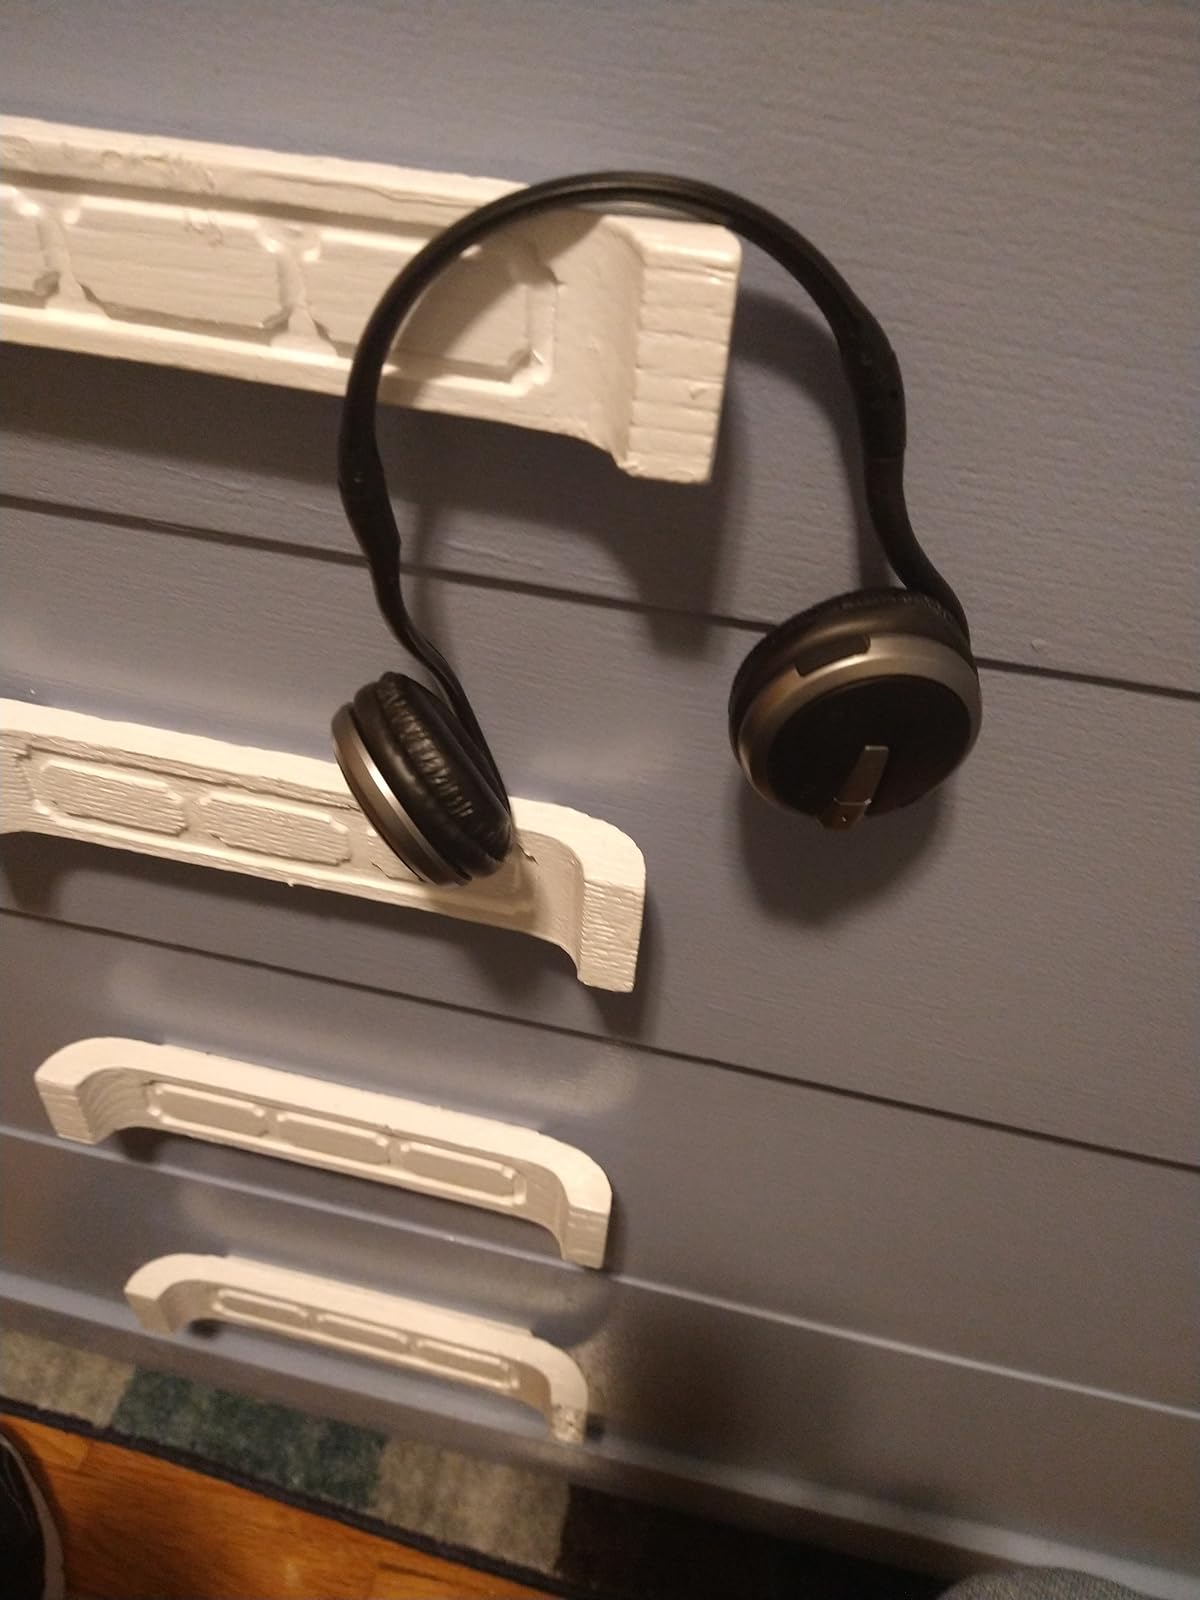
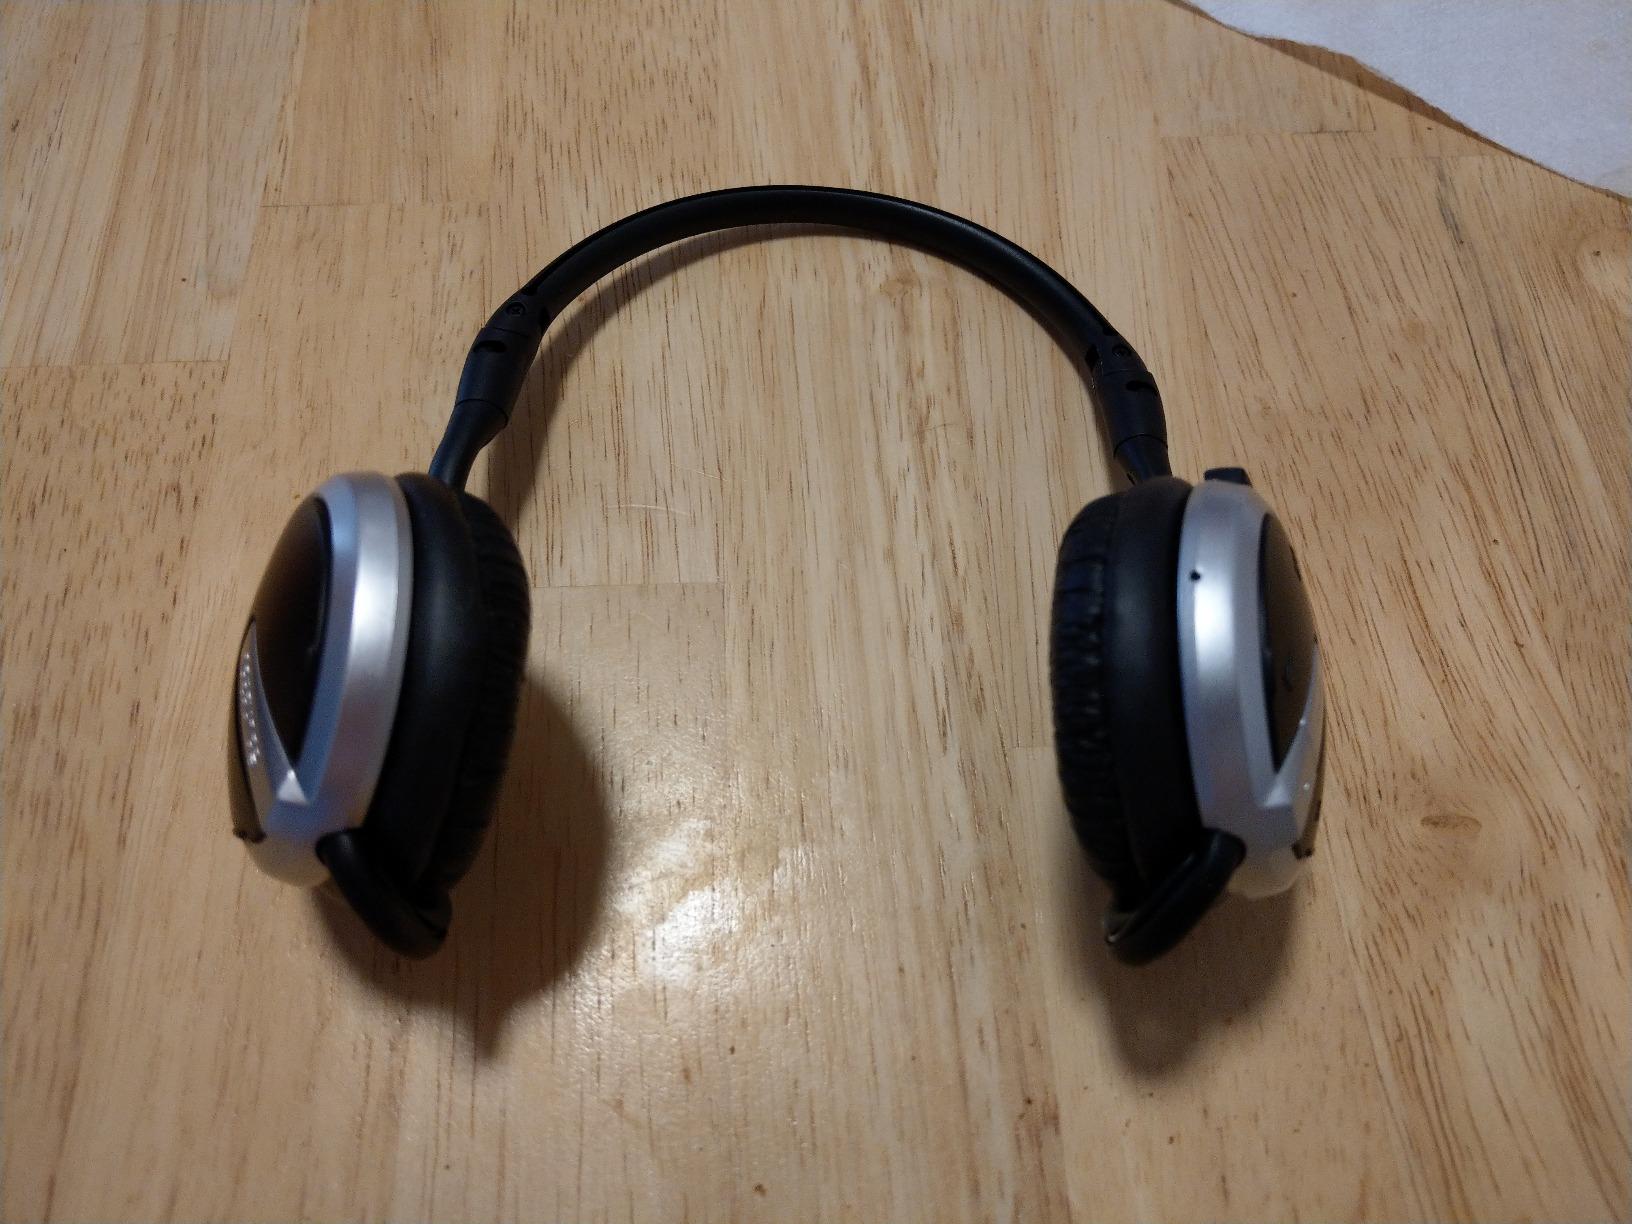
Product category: headphones
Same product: yes